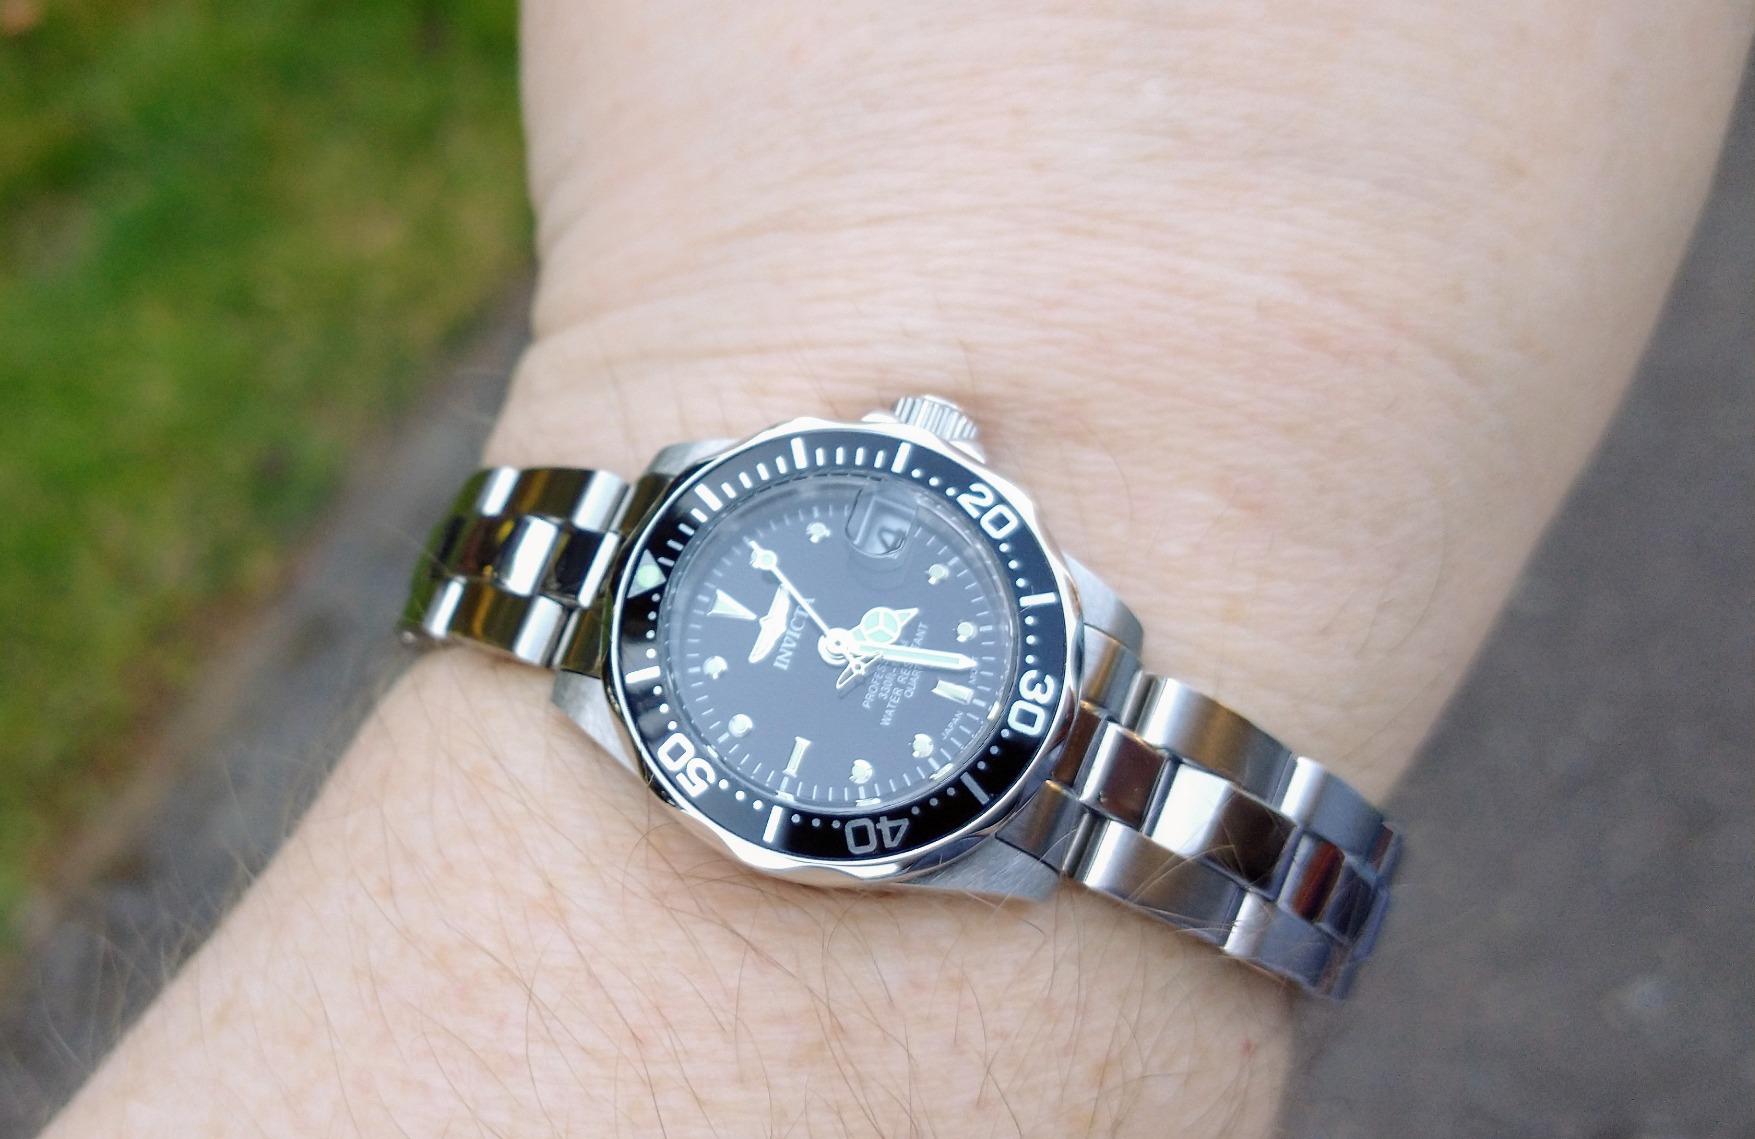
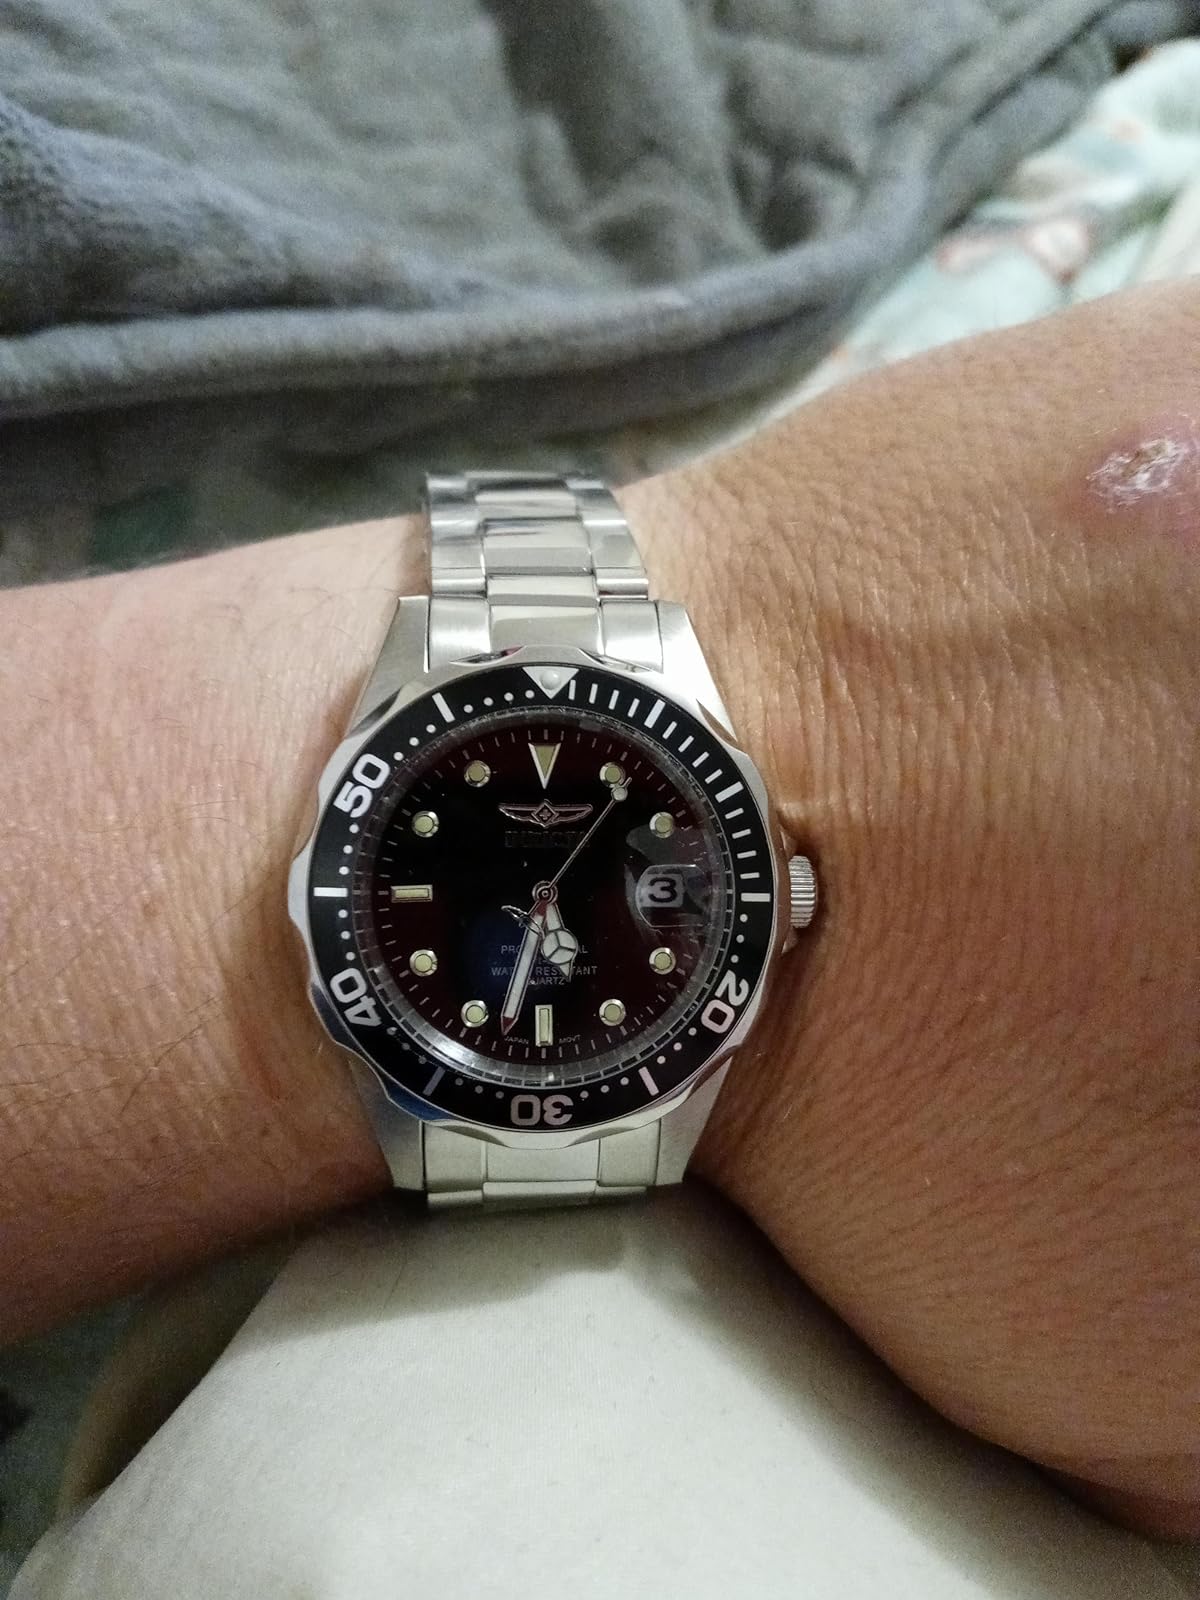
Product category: accessories_watch
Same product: yes